2008 Lebanon conflict

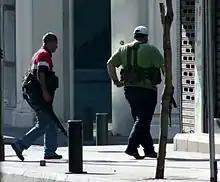
Armed fighters near the Crowne Plaza in Beirut on May 9

Overpowered by Hezbollah's military apparatus and besieged in his residence, Saad Hariri had by then ordered militia members loyal to his Future Movement to stand down. The opposition had now firmly moved in and taken over abandoned positions of pro-government fighters, seizing large parts of the capital's western neighbourhoods. The Lebanese Army also stepped in to take over position deserted by pro-government militiamen and in some instance were handed over control of recently conquered position by Hezbollah. In some neighbourhoods, the takeover had been peaceful with opposition fighters facing no resistance as they moved throughout West Beirut.